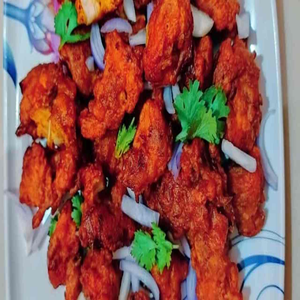
Dish: pakora